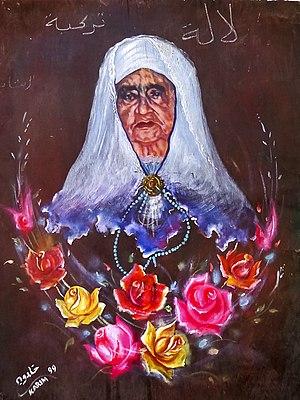
Zaouia de Lella Torkia, Rechaiga - wilaya de Tiaret زاوية لالة تركية بلدية الرشايقة - ولاية تيارت